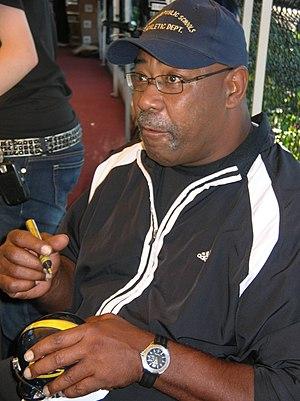
Harry Vance Muncie dit Chuck Muncie est un joueur américain de football américain.